James Egan Moulton

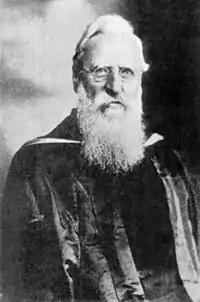
James Egan Moulton

James Egan Moulton (4 January 1841 – 9 May 1909) was an English-born Australian Methodist minister and headmaster and school president.